René Barents

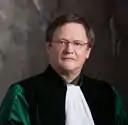

René Barents (born 31 December 1951) is a Dutch European Union law scholar. He has been a judge at the General Court since 6 october 2011. He previously served as a judge on the European Union Civil Service Tribunal from 2011 until 2016